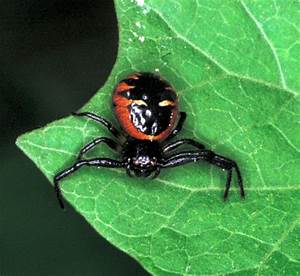
Label: ragno